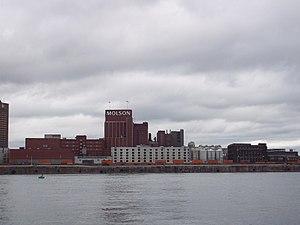
Brasserie Molson, Montréal, vue de l'île Sainte-Hélène
Molson, fondée en 1786 à Montréal, est la plus vieille brasserie canadienne encore en opération. Elle est aujourd'hui membre de Molson Coors Brewing Company.